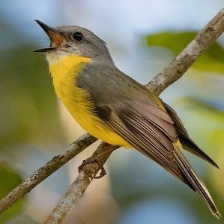
Species: EASTERN YELLOW ROBIN
Scientific name: EOPSALTRIA AUSTRALIS
ImageNet parent category: robin